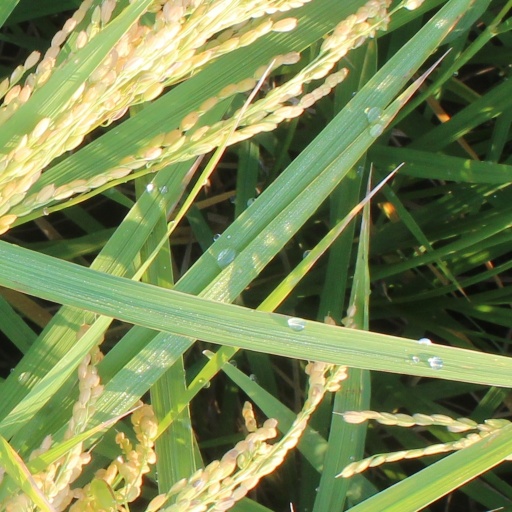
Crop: rice